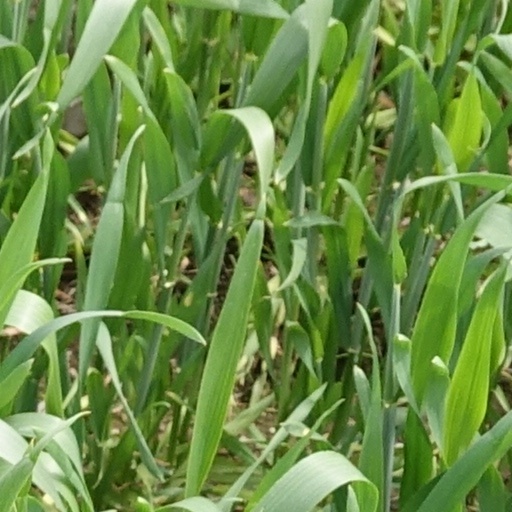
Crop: wheat